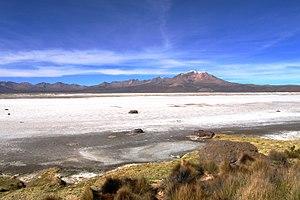
Salar de Surire, altitude 4250m, commune de Putre, Province de Parinacota, région d'Arica y Parinacota, Pays Chili. Dans le fond le Cerro LLiscaya 5603m, Province de Sud Lipez, pays Bolivie Español: País Chile, Región de Arica y Parinacota, Provincia de Parinacota, Municipio de Putre, Salar de Surire, foto tomada alrededor de las 9 y medio, mostrando el salar y la Cordillera de los Andes, altitud de 4245 msnm.
Cet article recense les zones humides du Chili concernées par la convention de Ramsar.
La région d'Arica et Parinacota est la plus septentrionale des seize régions du Chili. Elle est limitée au nord par la République du Pérou, au sud avec la Région de Tarapacá, à l'est par la Bolivie et à l'ouest par l'Océan Pacifique.
Putré est une commune du Chili de la province de Parinacota dans la Région d'Arica et Parinacota à plus de 3500 mètres d'altitude et à 160 kilomètres d'Arica.